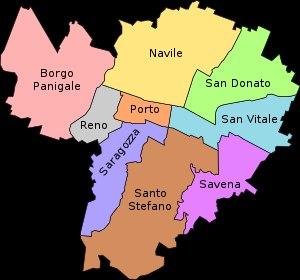
Borgo Panigale etait un quartier de Bologne situé dans la zone nord occidentale de la ville entre les fleuves Lavino et Reno.